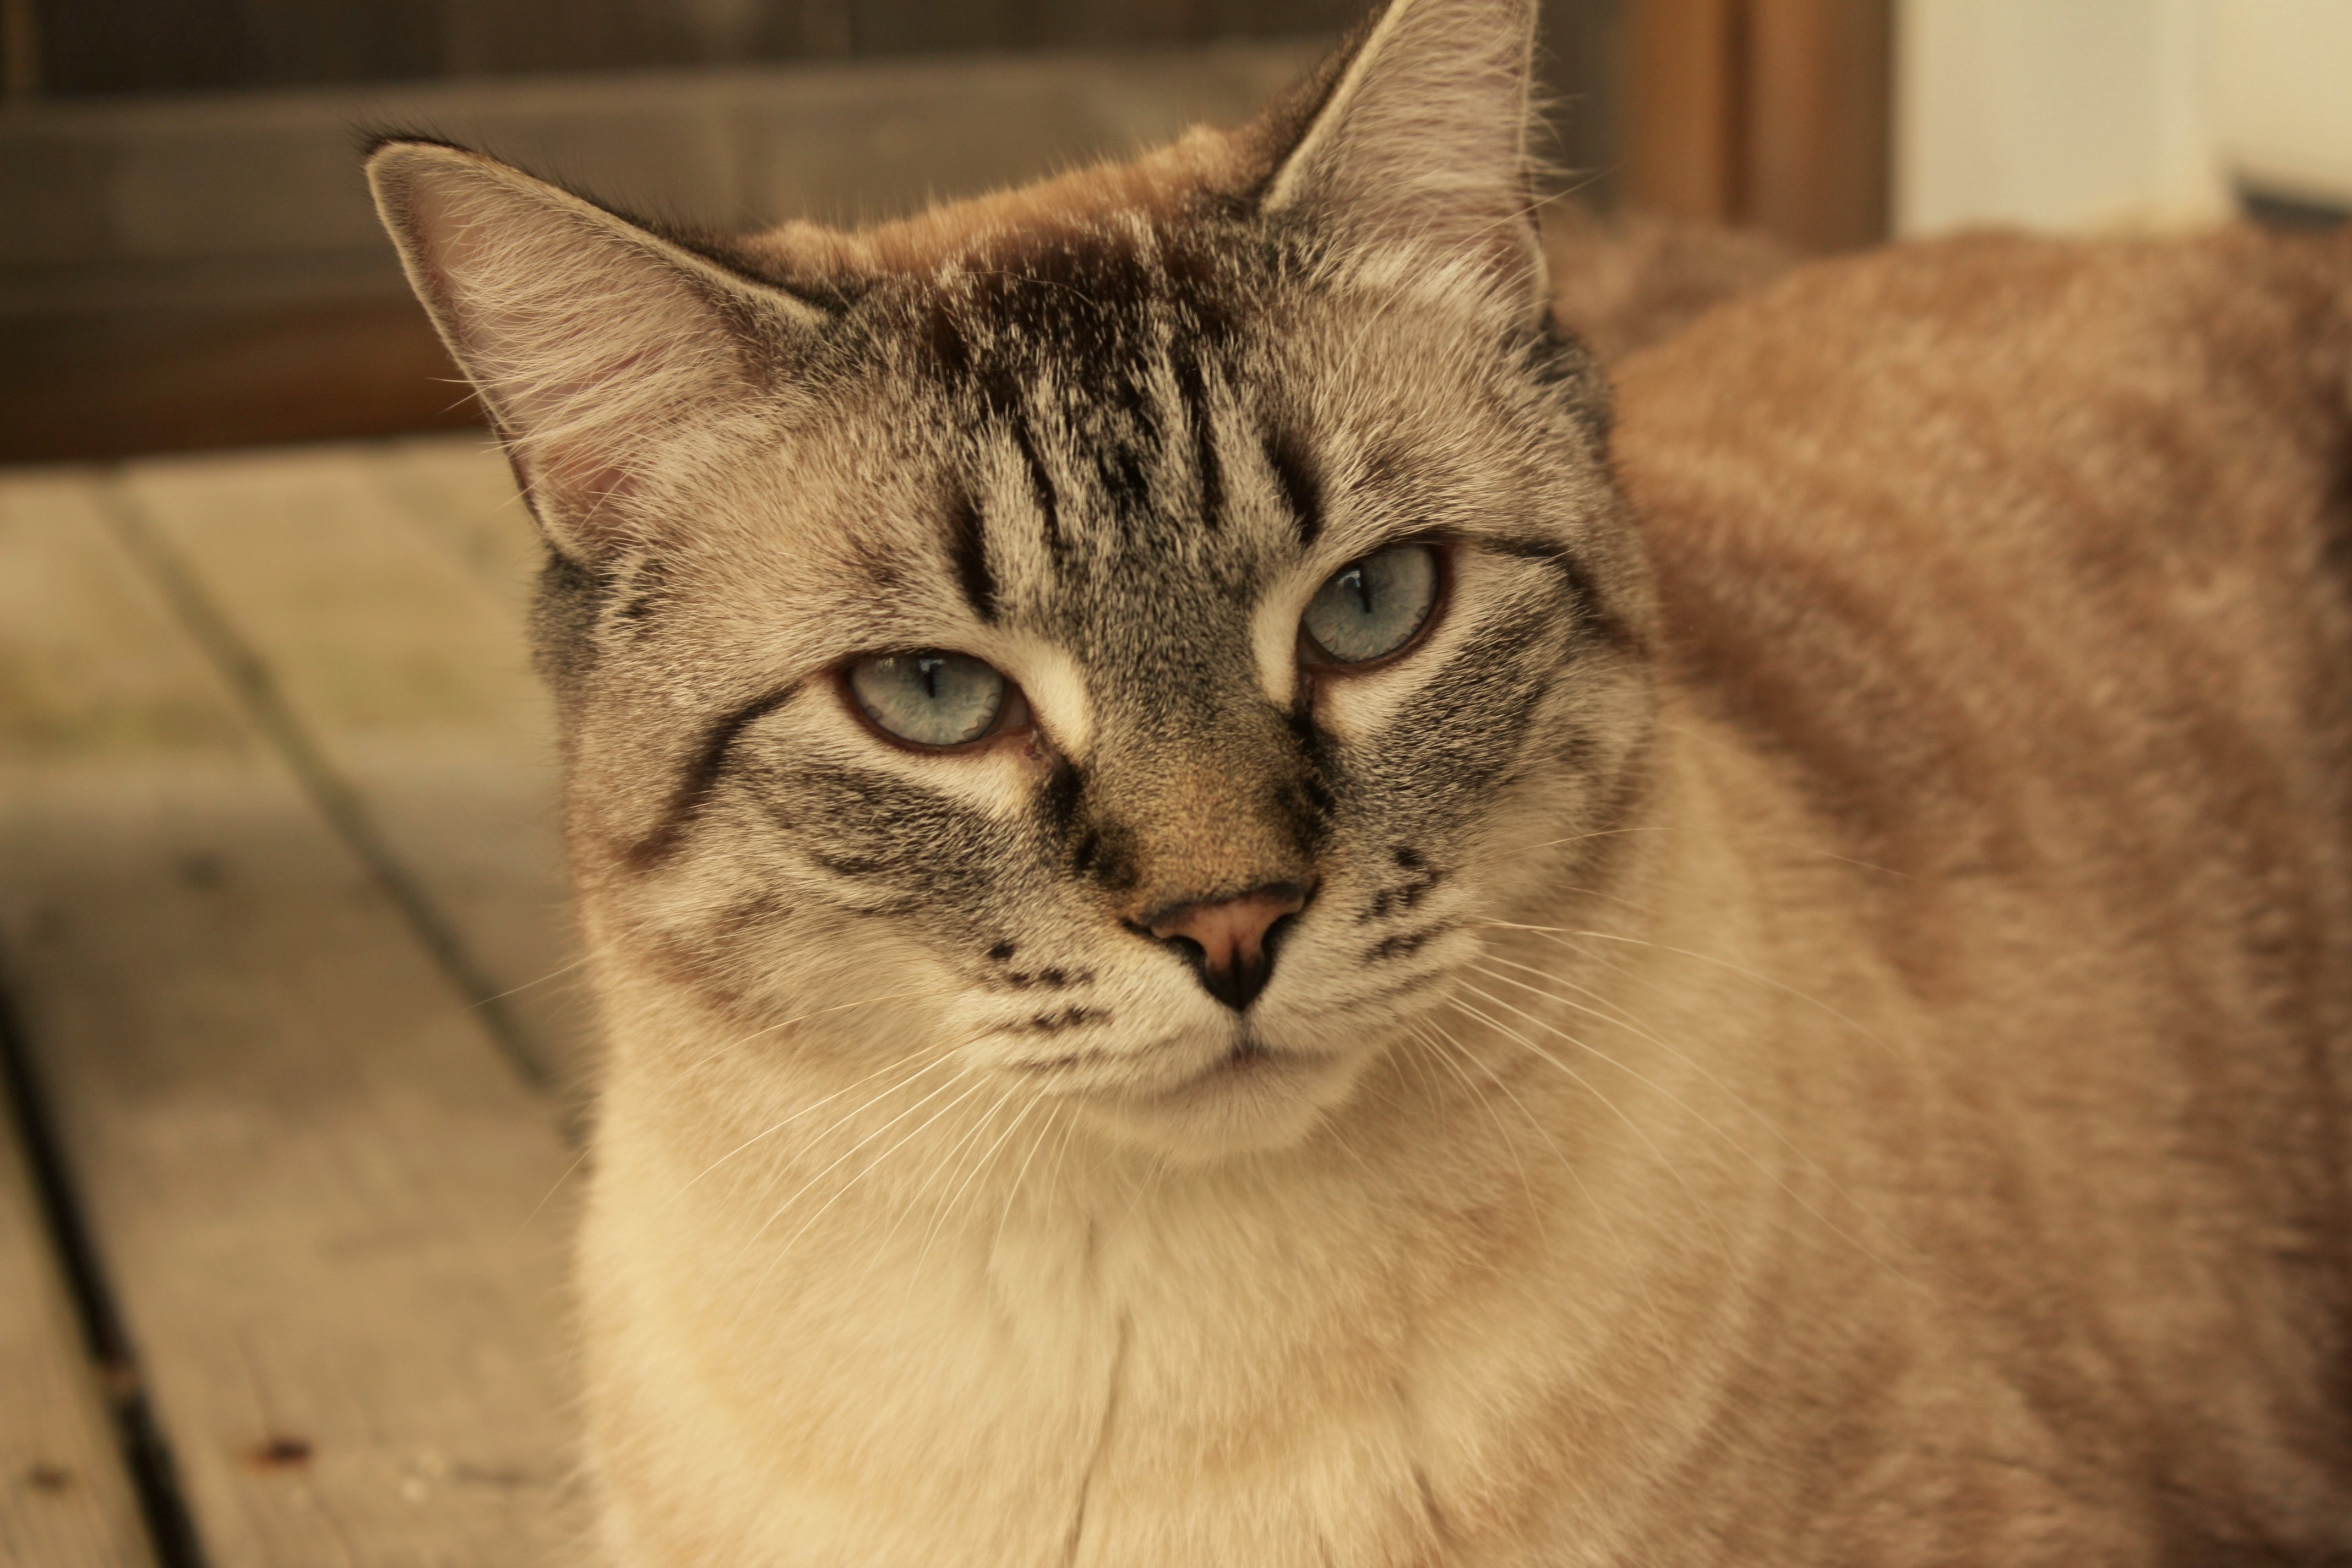
nature, animal, cute, pet, portrait, young, fluffy, kitten, cat, feline, mammal, fauna, close up, cats, nose, whiskers, kitty, vertebrate, siamese, purebred, tabby cat, european shorthair, small to medium sized cats, cat like mammal, domestic short haired cat, pixie bob